Nammavar

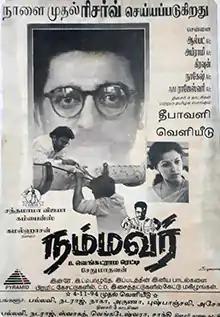
Theatrical release poster

Nammavar is a 1994 Indian Tamil-language drama film directed by K. S. Sethumadhavan and produced by B. Venkatarama Reddy. The film stars Kamal Haasan and Gautami, while Nagesh, Senthil, Kovai Sarala, Srividya and Karan play supporting roles. It follows a history lecturer of a college and how he tries to reform the downtrodden college through his initiatives and their consequences.